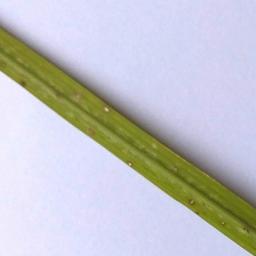
Label: Rice___Leaf_Blast